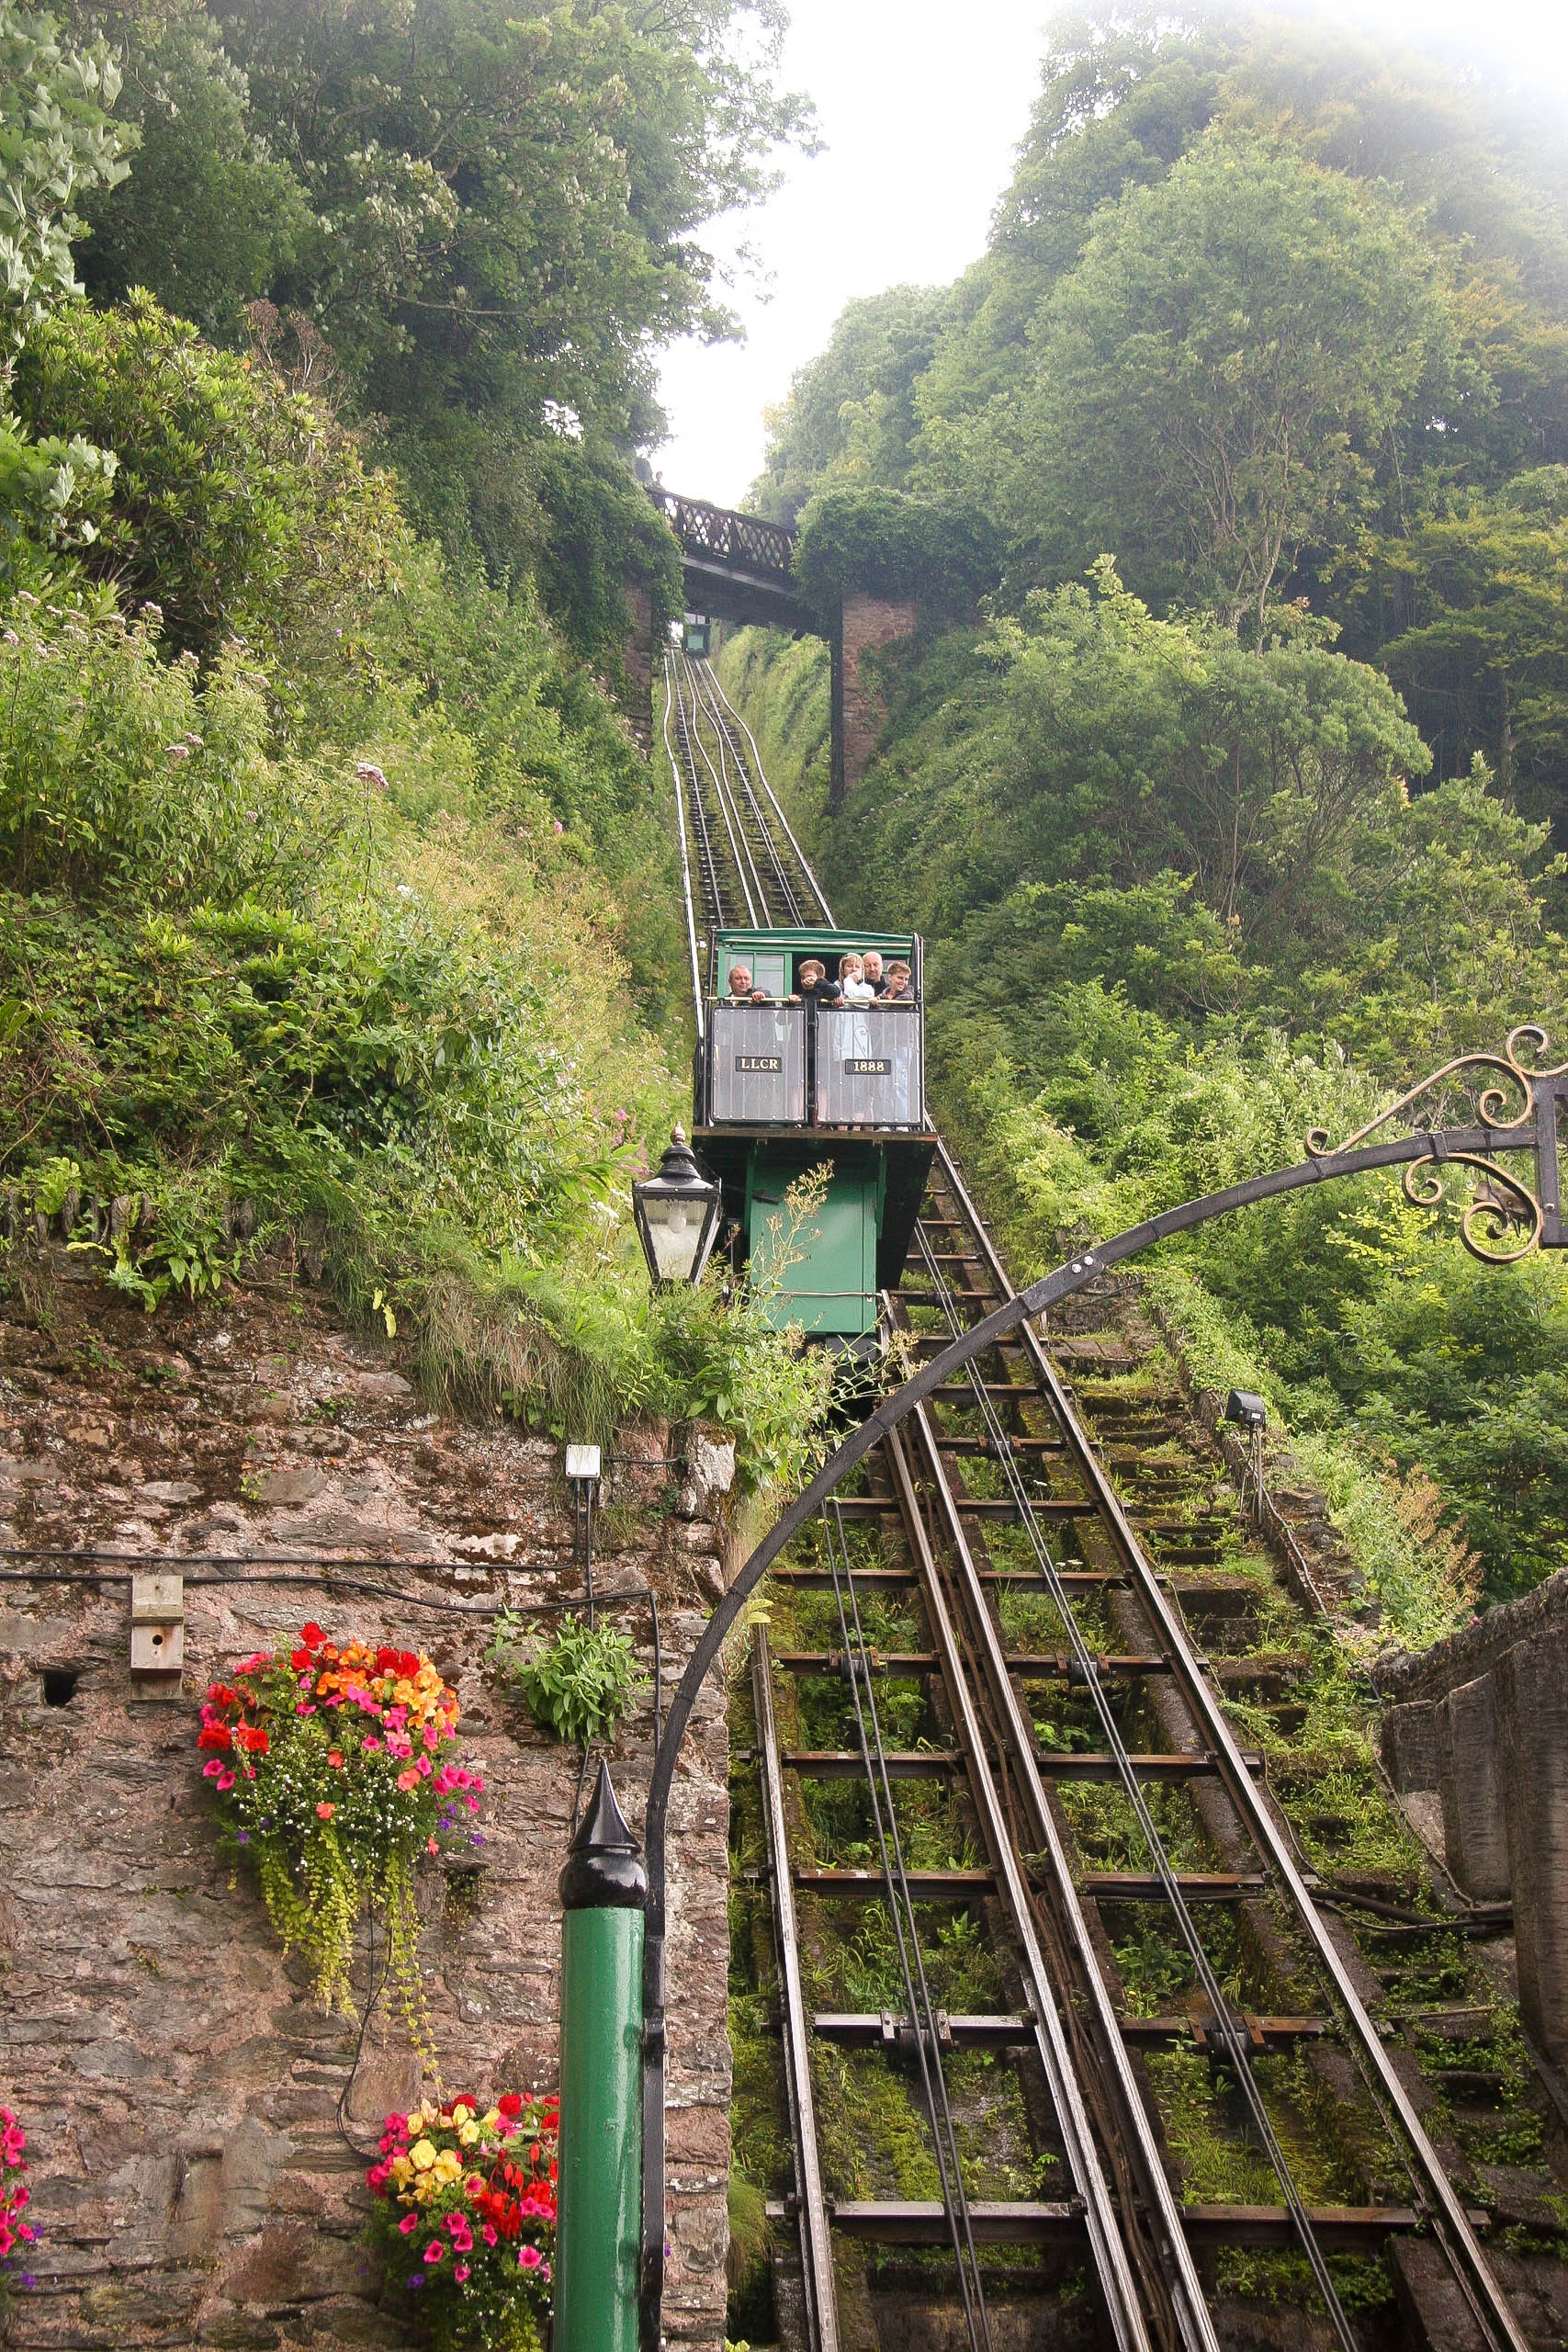
sky, track, railway, rail, train, tram, transportation, transport, green, vehicle, waterway, public transport, funicular, passenger, rail transport, rolling stock, geological phenomenon